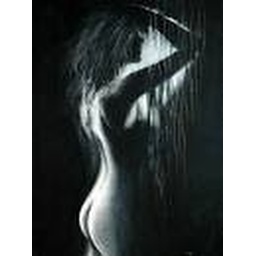
the black and white picture of woman in shadows